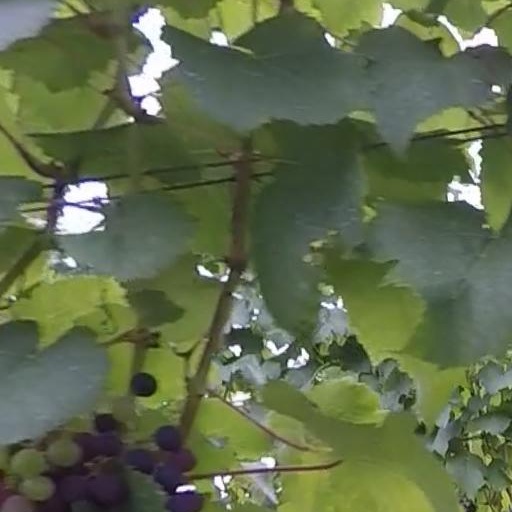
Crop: grape